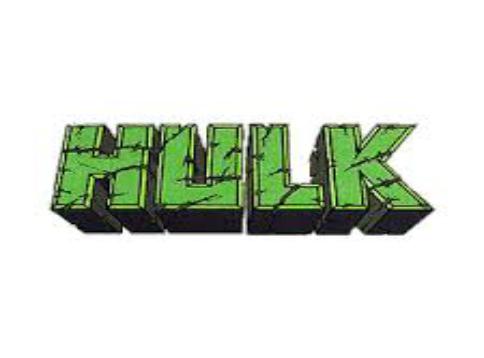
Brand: Hulk
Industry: Necessities